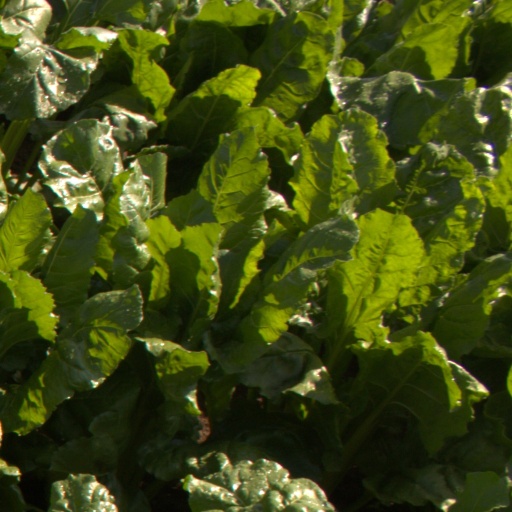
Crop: sugar beet